The Magic Pudding (film)

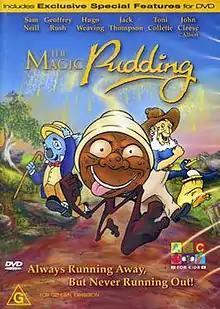
Region 4 DVD cover

The Magic Pudding is a 2000 Australian animated musical adventure comedy film loosely adapted from the 1918 book of the same name by Norman Lindsay. Directed by Karl Zwicky, the film features a voice cast of well known actors including Sam Neill, Geoffrey Rush, Hugo Weaving, Jack Thompson, Toni Collette and John Cleese.